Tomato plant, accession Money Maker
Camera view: tilt-top (135 deg); turntable rotation: 270 degrees
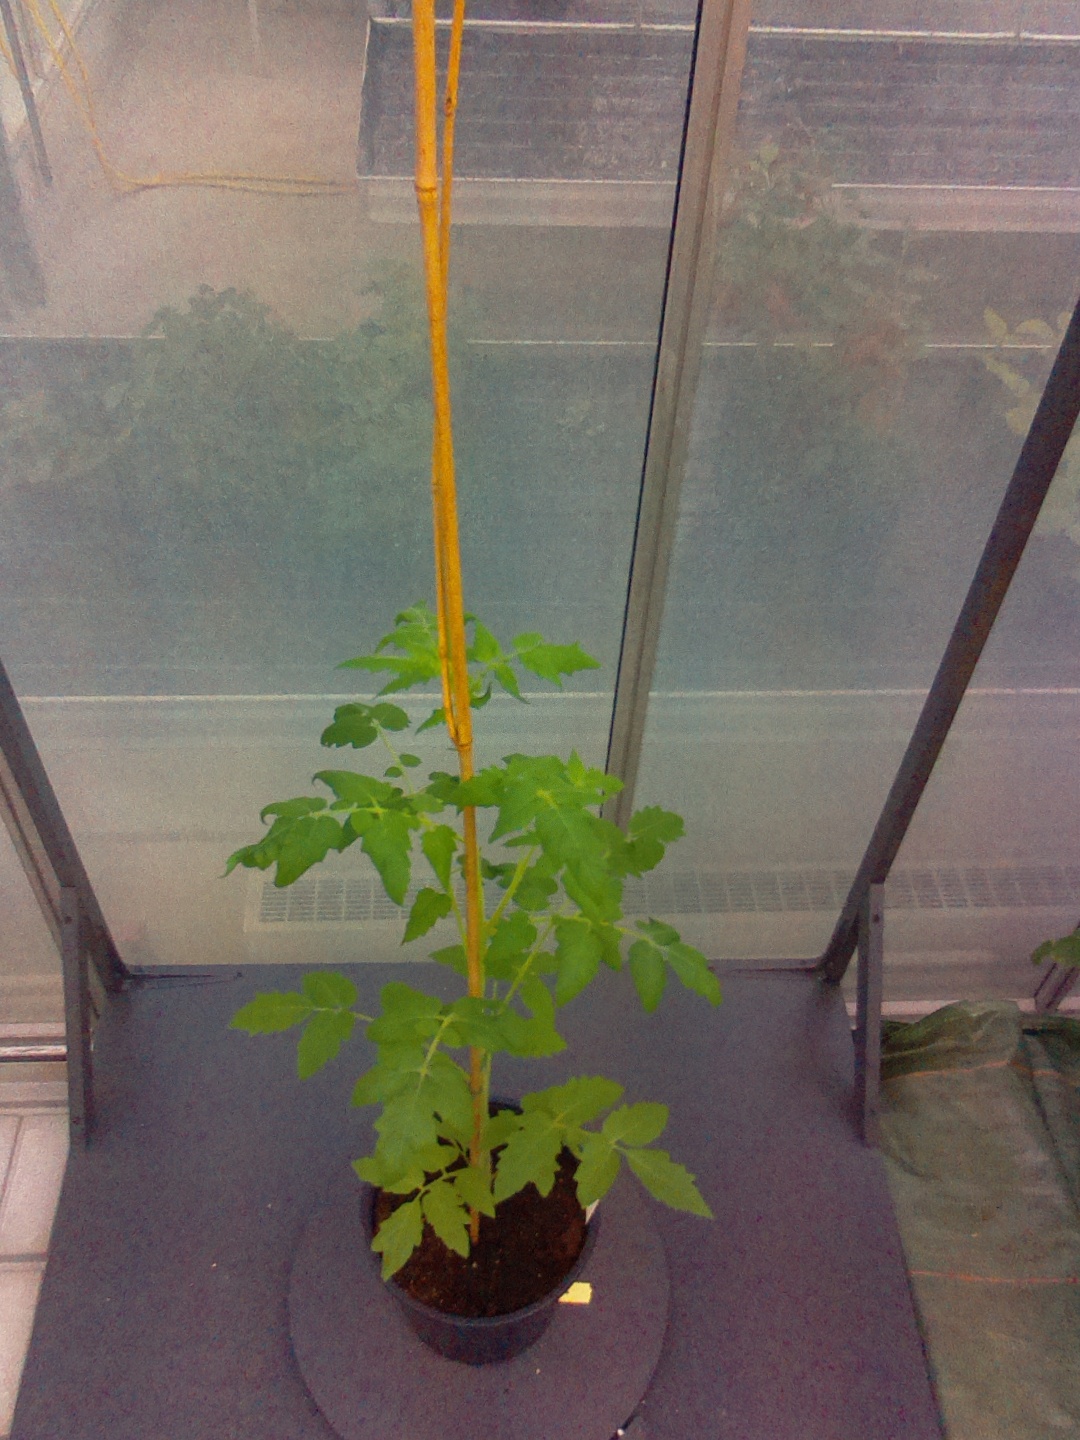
BBCH growth stage 20: First Side shoot start formed